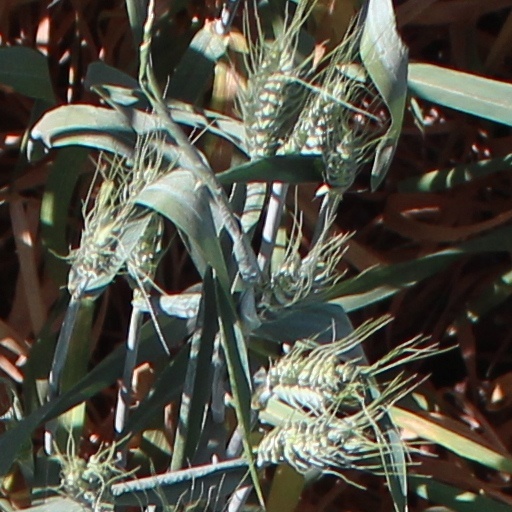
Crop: wheat